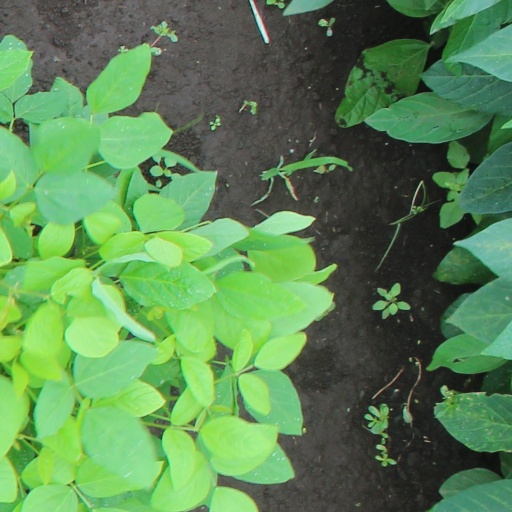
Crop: soybean